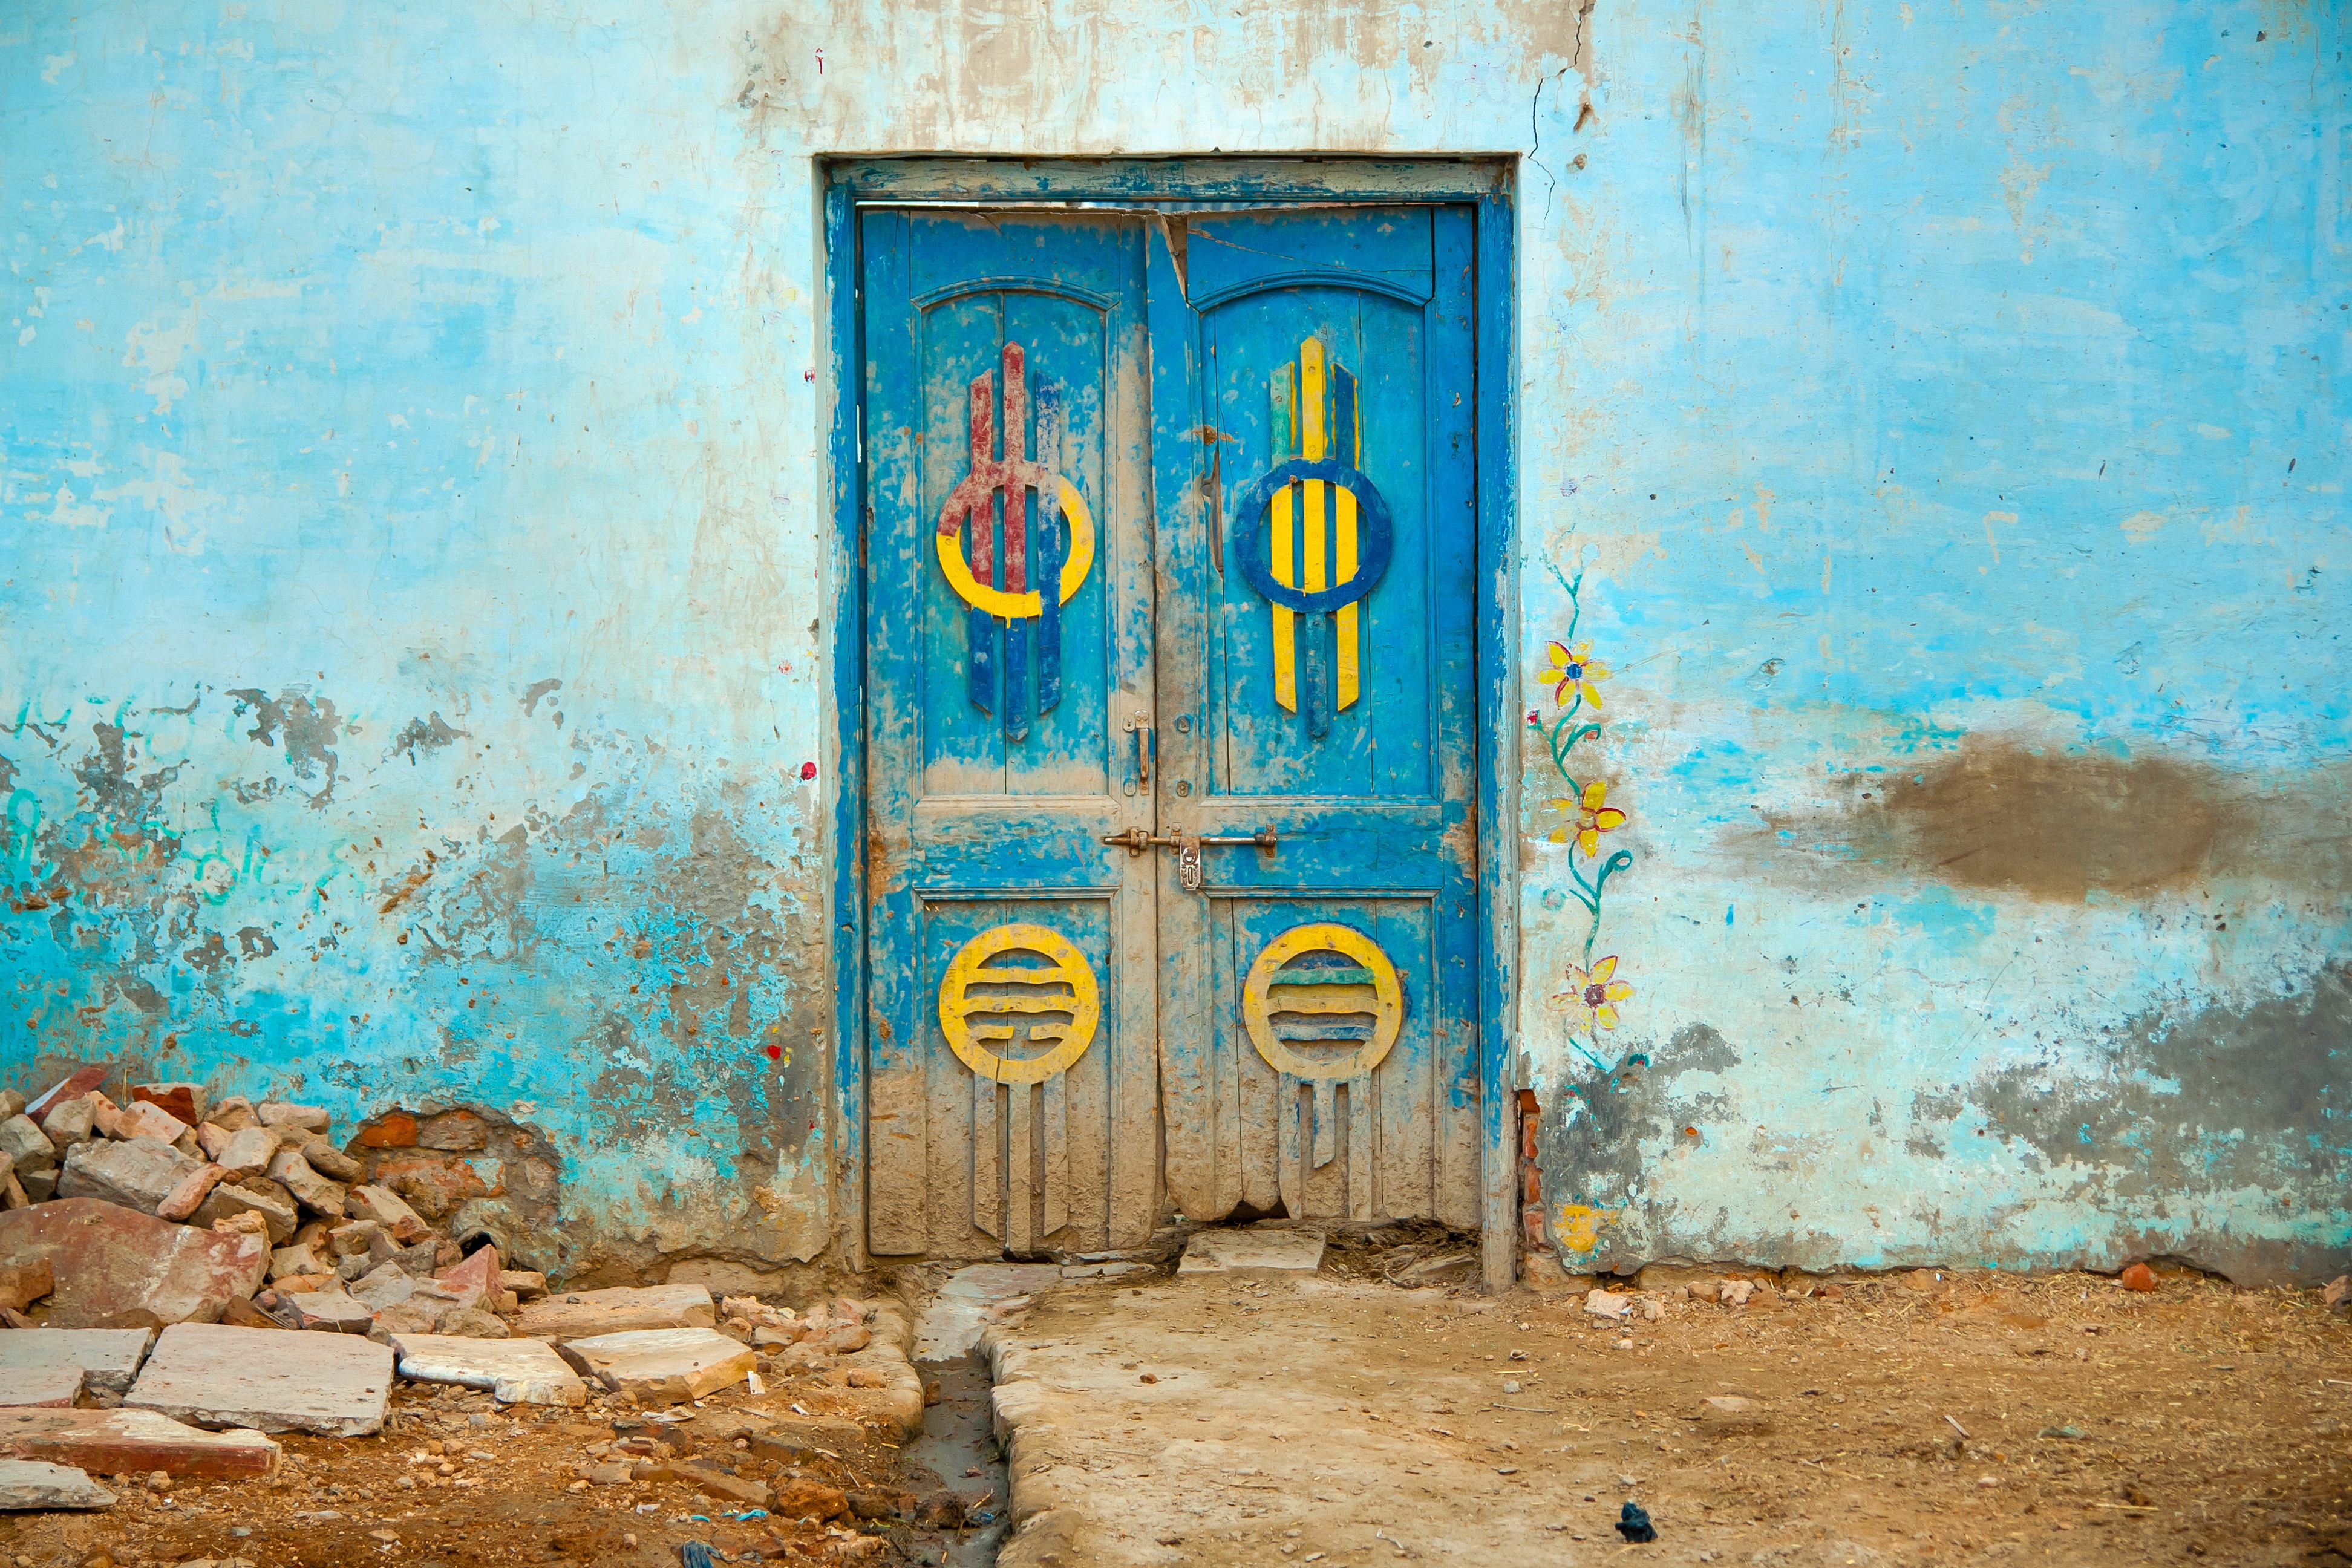
architecture, structure, house, texture, window, town, building, old, city, home, urban, wall, rustic, travel, decoration, construction, collection, color, asia, blue, graffiti, door, townhouse, painting, art, mural, carved, front, india, modern art, urban area